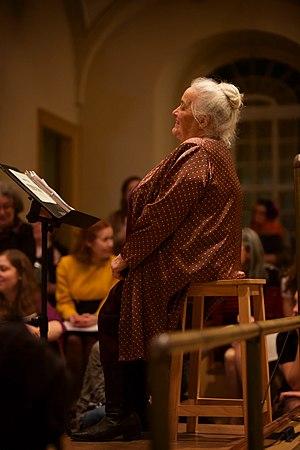
Élise Paré-Tousignant à l'oeuvre avec le choeur de Deschambault-Grondines.
Élise Paré-Tousignant est une pionnière du monde de la musique au Québec. Elle est née en 1937 à Deschambault-Grondines et est décédée à Québec en août 2018.